Academy of Natural Sciences of Drexel University

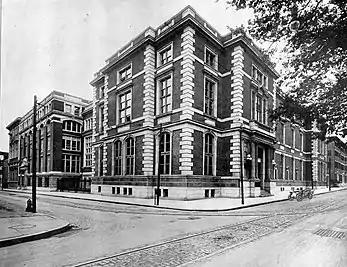
The Academy in 1912

During the first decades of the United States, Philadelphia was the cultural capital and one of the country's commercial centers. Two of the city's institutions, the Library Company and the American Philosophical Society, were centers of enlightened thought and scientific inquiry.